The Master Mind (1914 film)

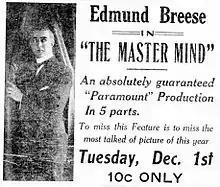
Newspaper advertisement, 1914

The Master Mind is a 1914 American silent crime/drama film released by Paramount Pictures, directed by Oscar Apfel and Cecil B. DeMille and stars Edmund Breese. The film is based on the play of the same name by Daniel D. Carter.